Grigore IV Ghica

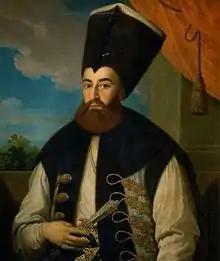
Oil painting of Prince Grigore IV Ghica

Grigore IV Ghica or Grigore Dimitrie Ghica (Albanian : Gjika) (June 30, 1755 – April 29, 1834) was Prince of Wallachia between 1822 and 1828. A member of the Albanian Ghica family, Grigore IV was the brother of Alexandru II Ghica and the uncle of Dora d'Istria.